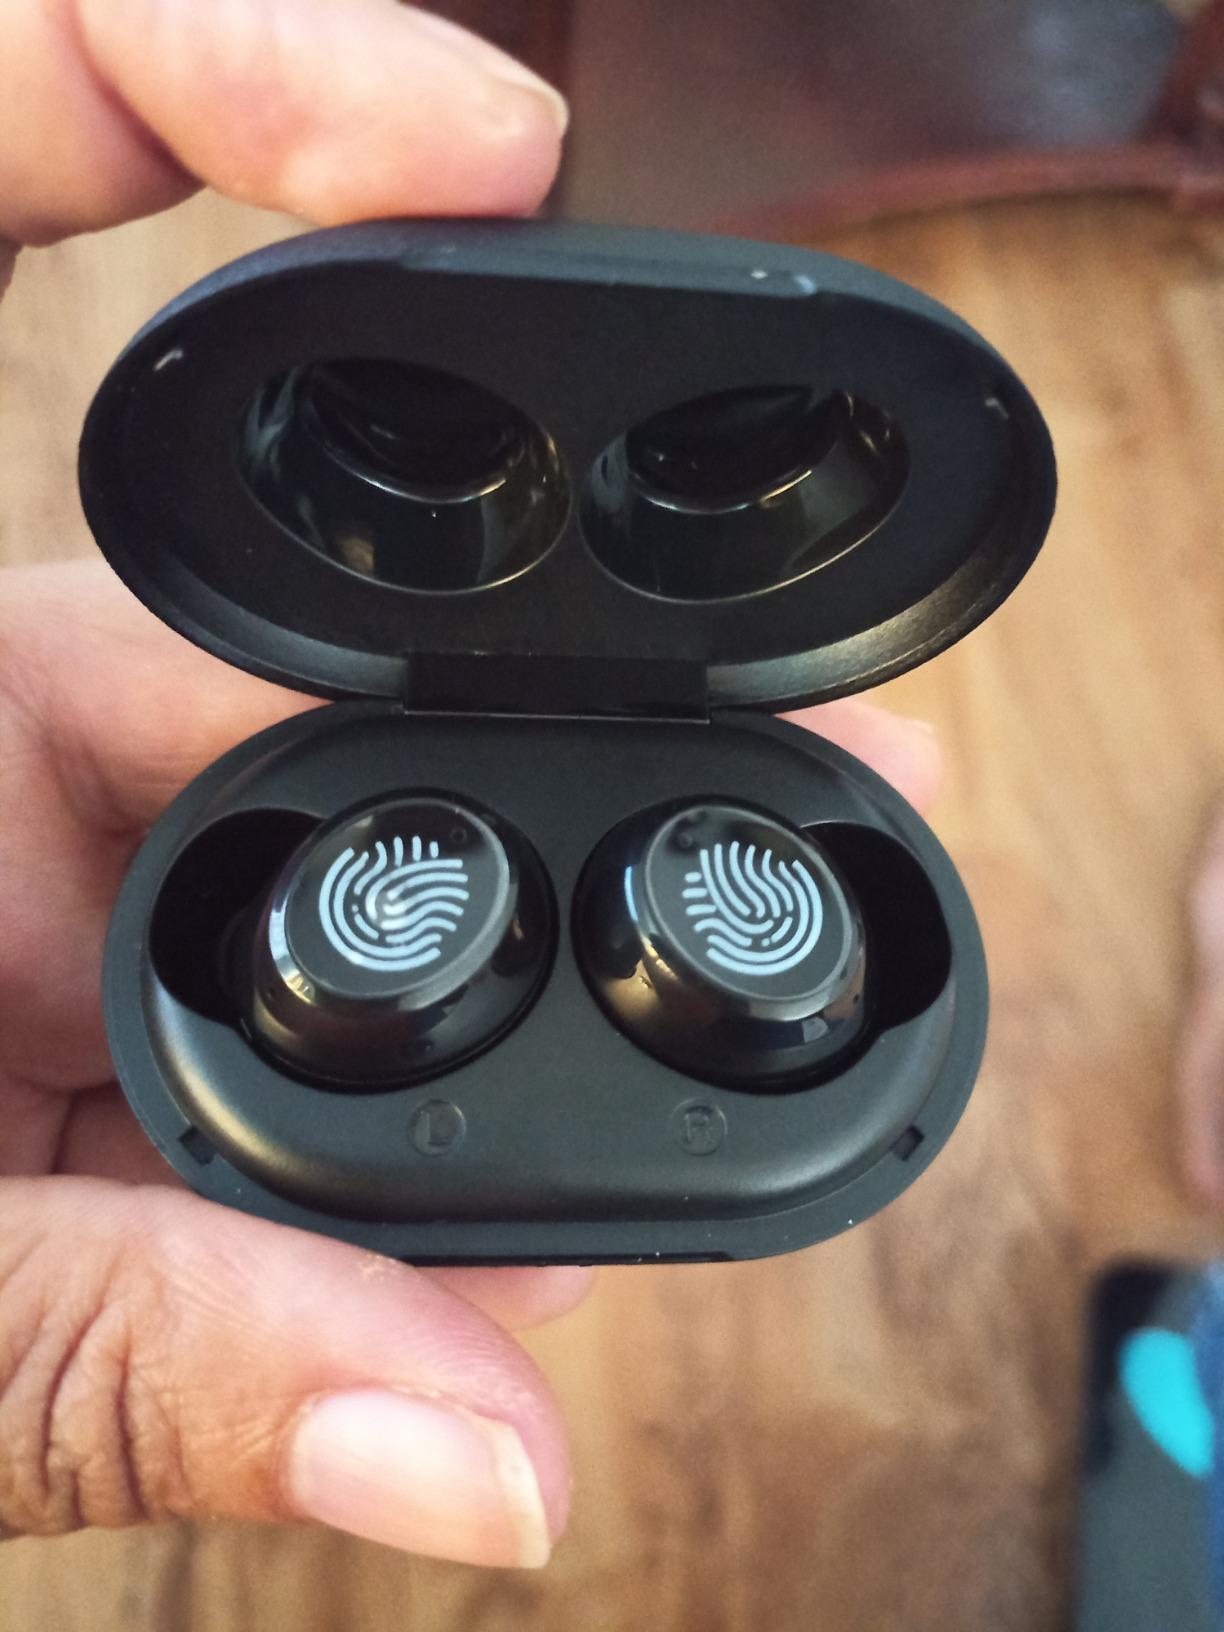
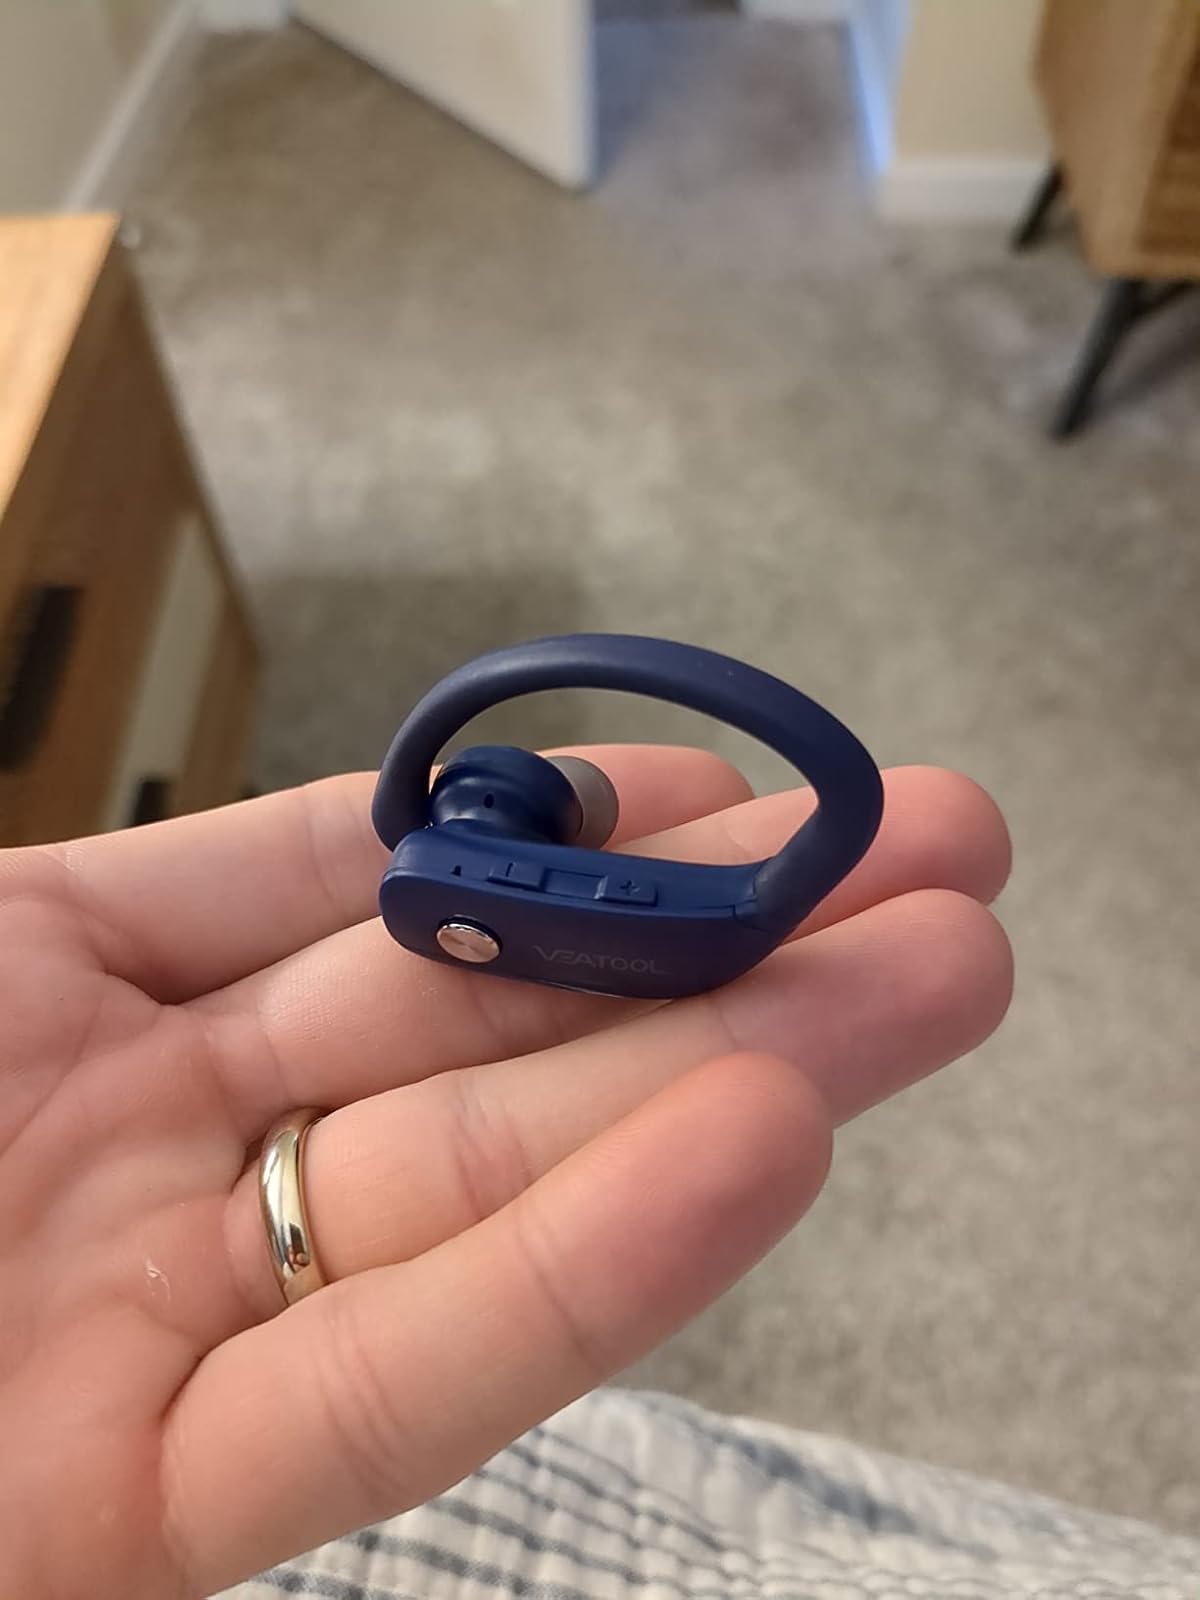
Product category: earbuds
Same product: no